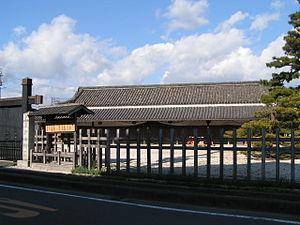
La barrière Arai est l'unique point de contrôle de sécurité encore existant parmi ceux établis par le shogunat Tokugawa le long du Tōkaidō reliant la capitale Edo à Kyoto durant l'époque d'Edo de l'histoire du Japon. Son nom officiel est « barrière Imagiri ».